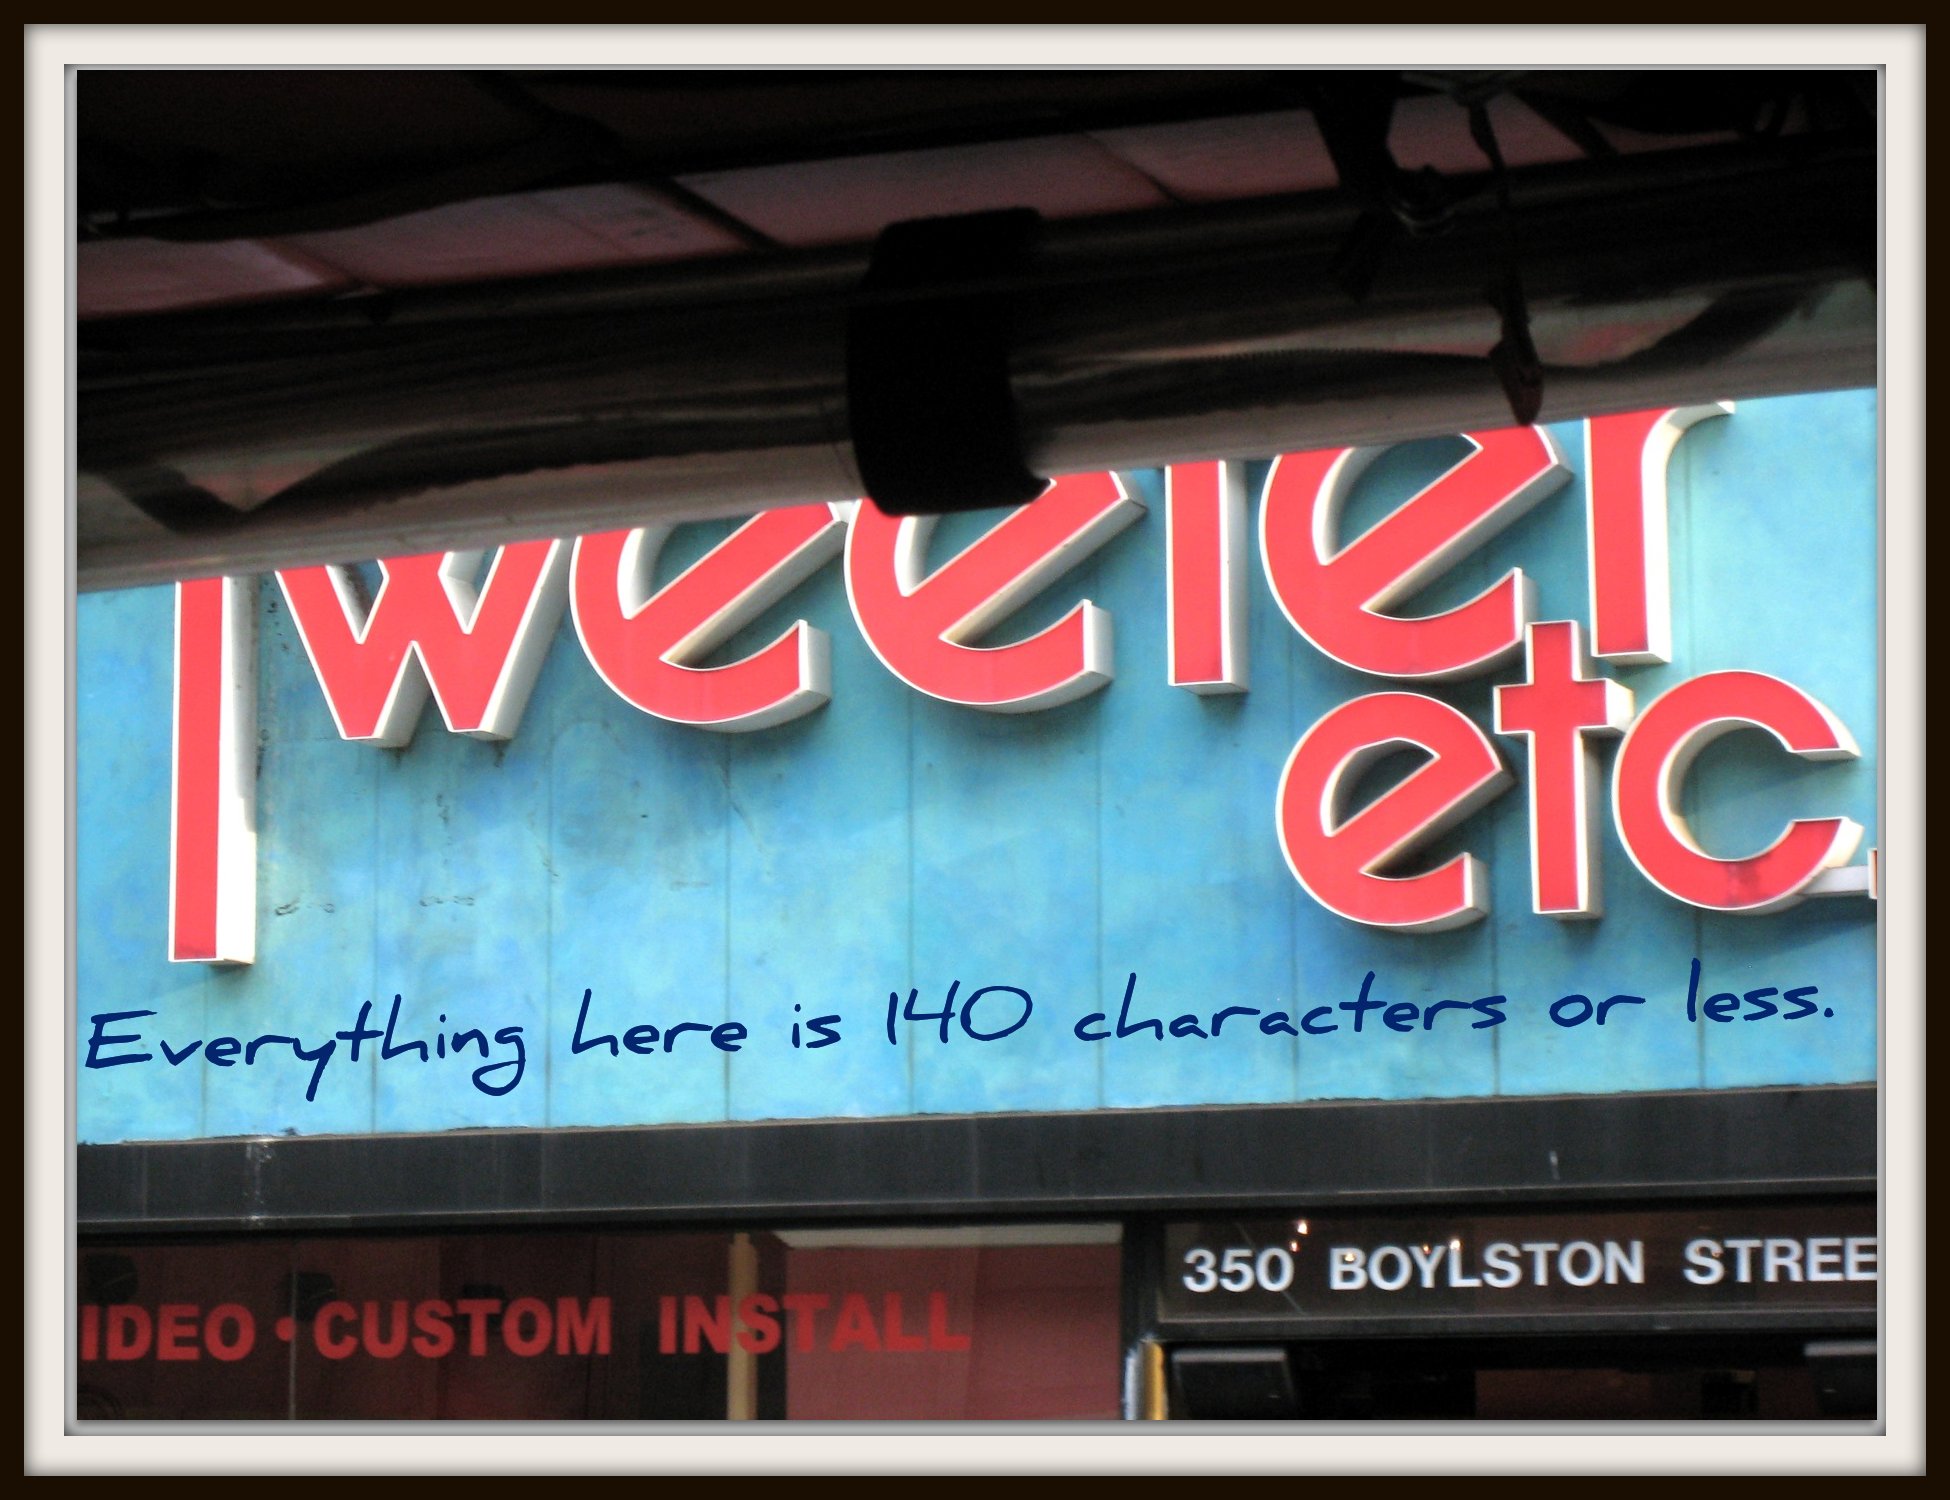
advertising, banner, signage, boston, brand, font, display device